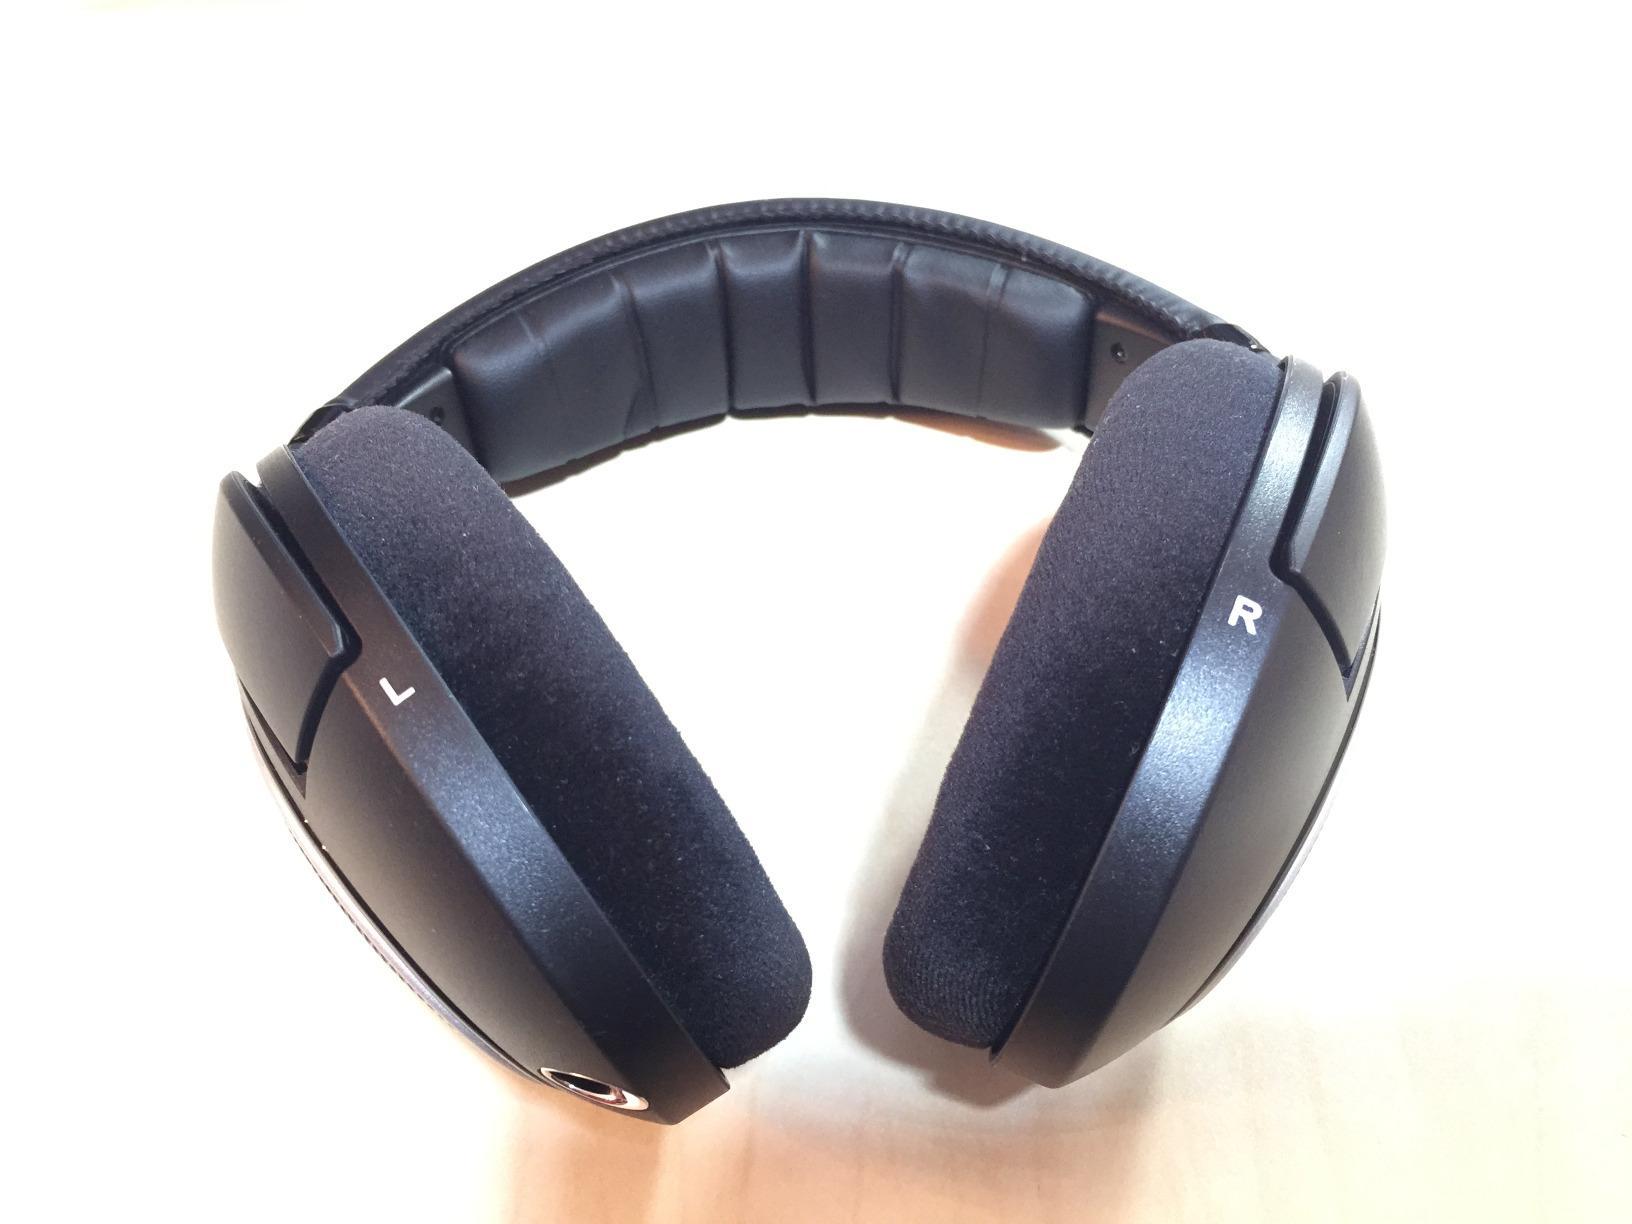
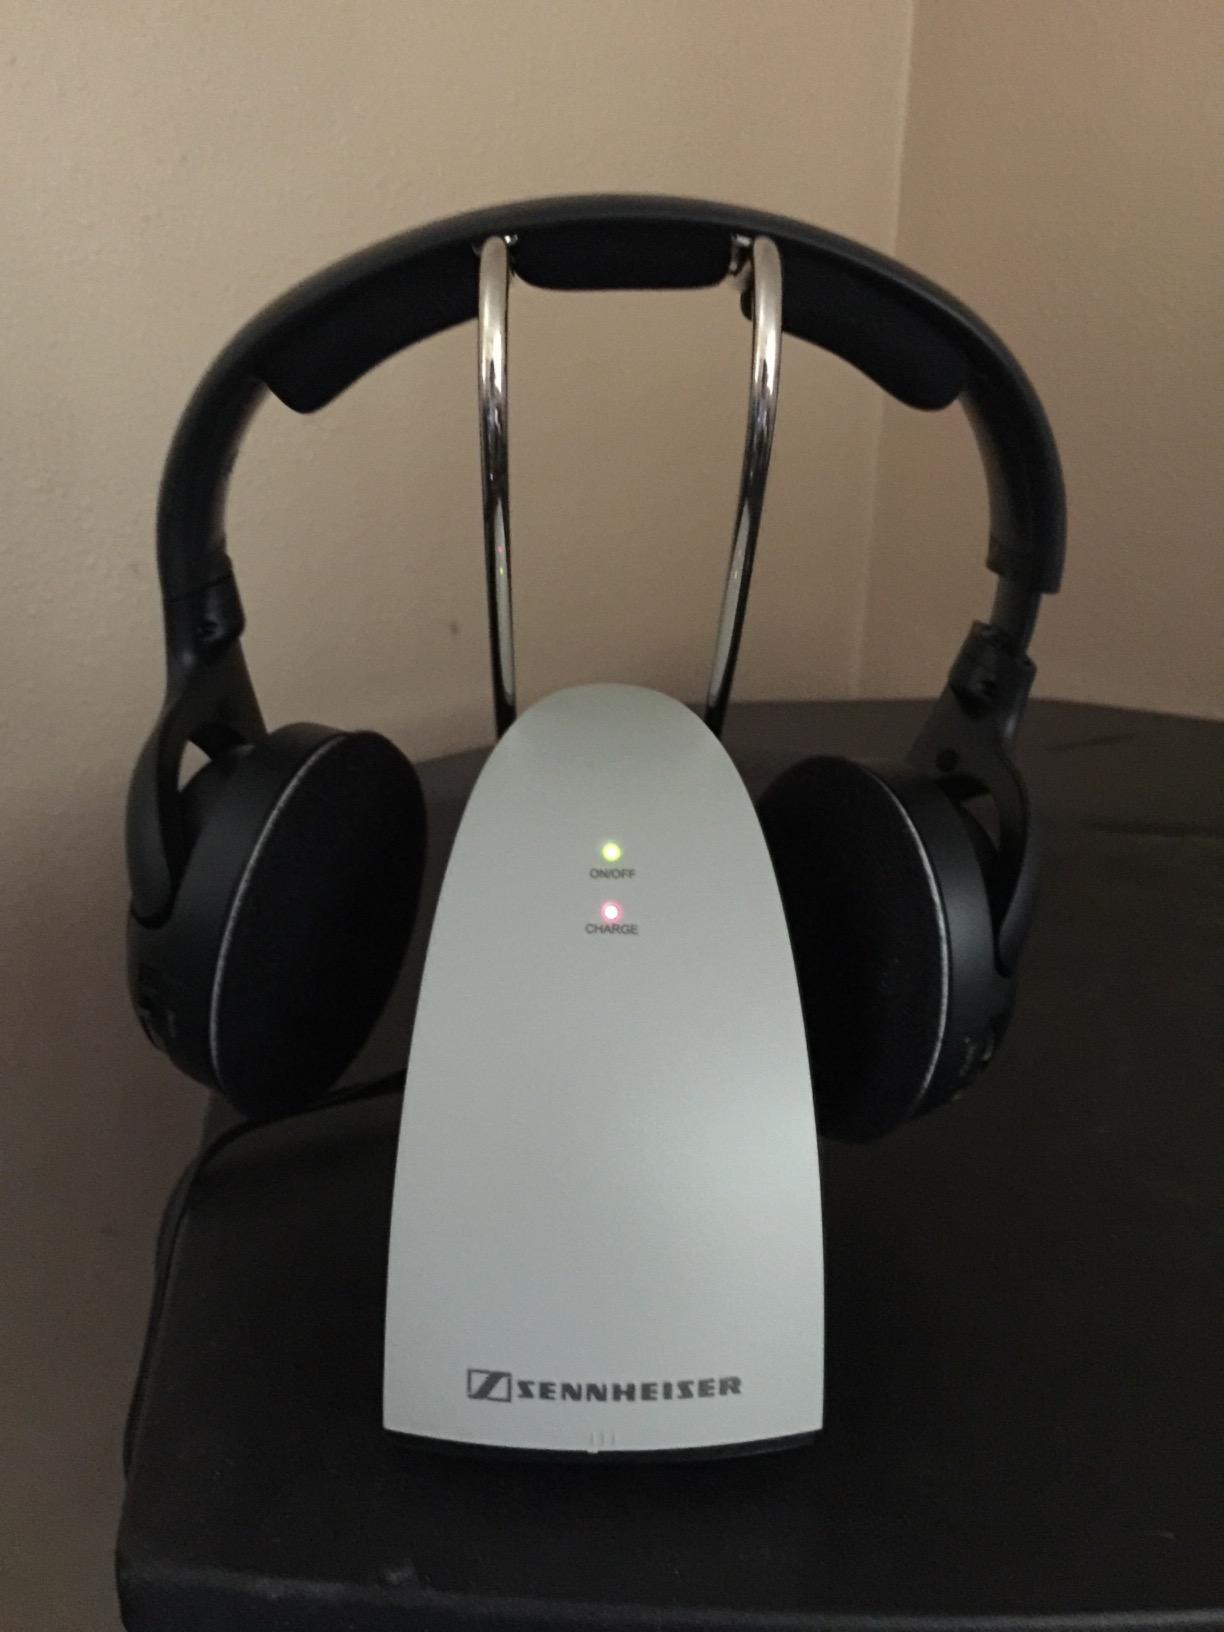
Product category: headphones
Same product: no